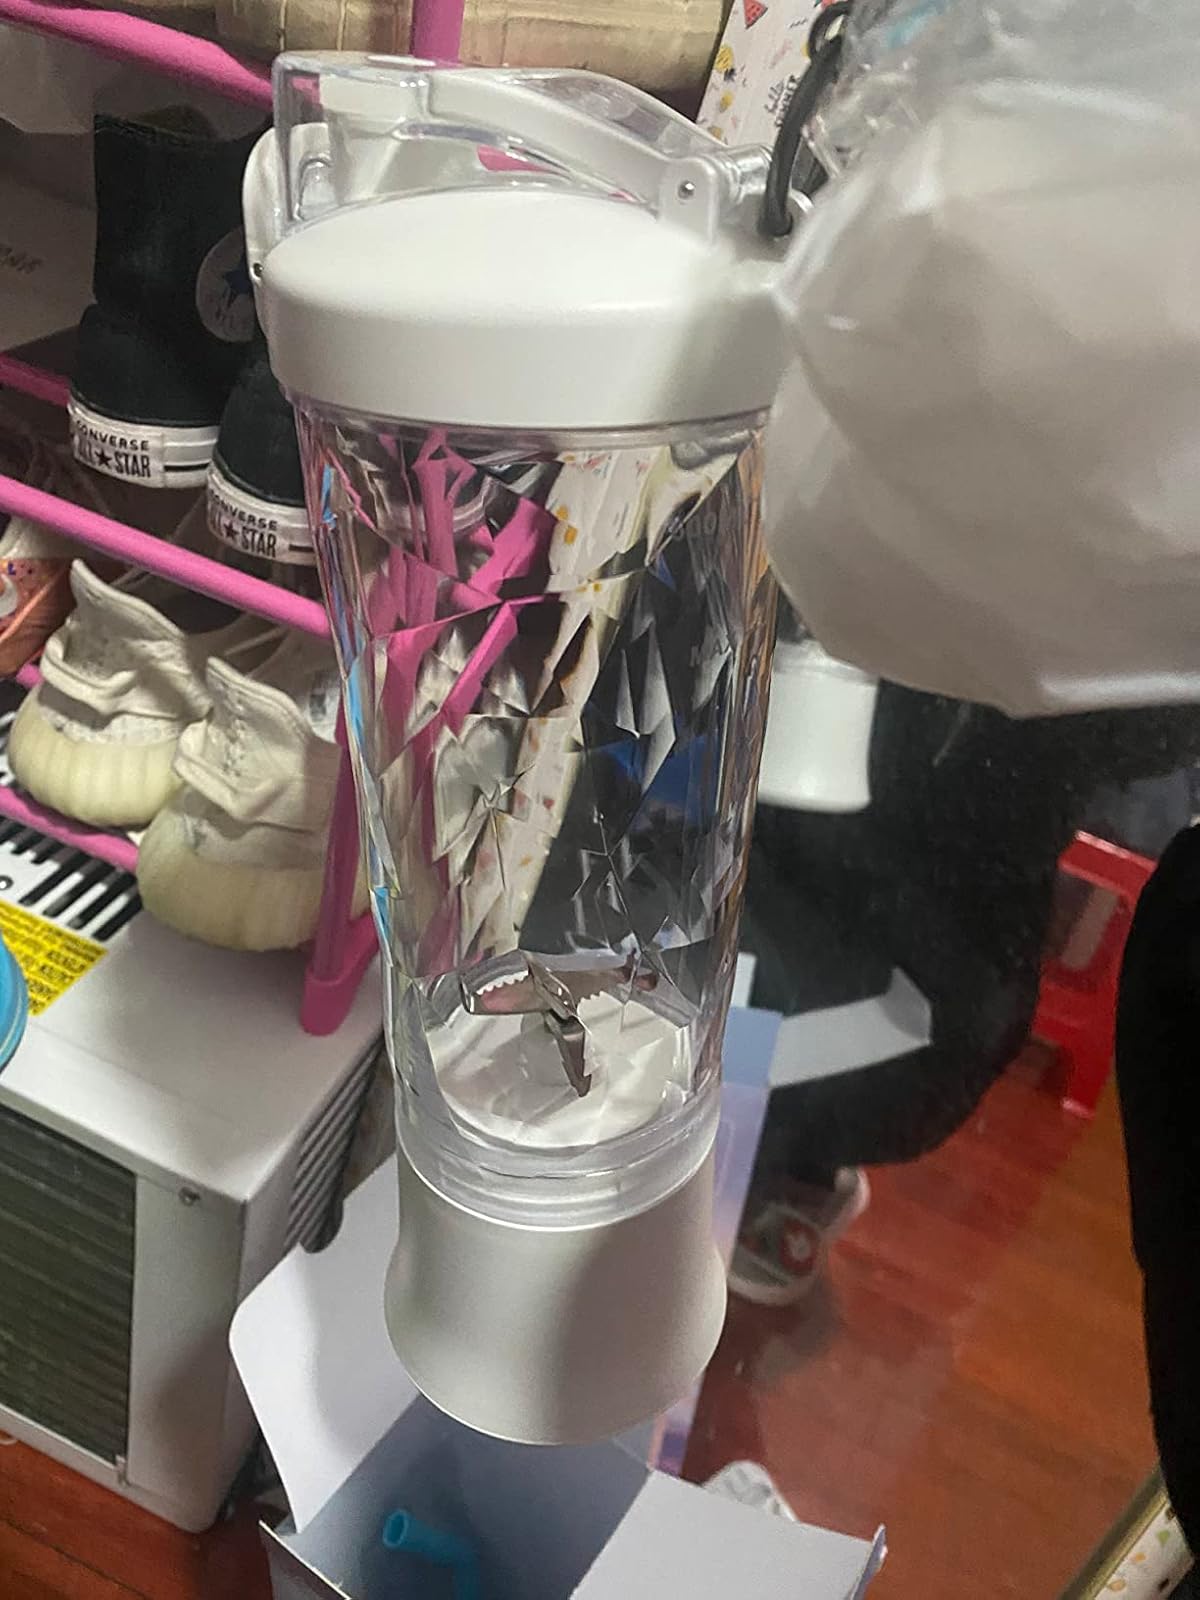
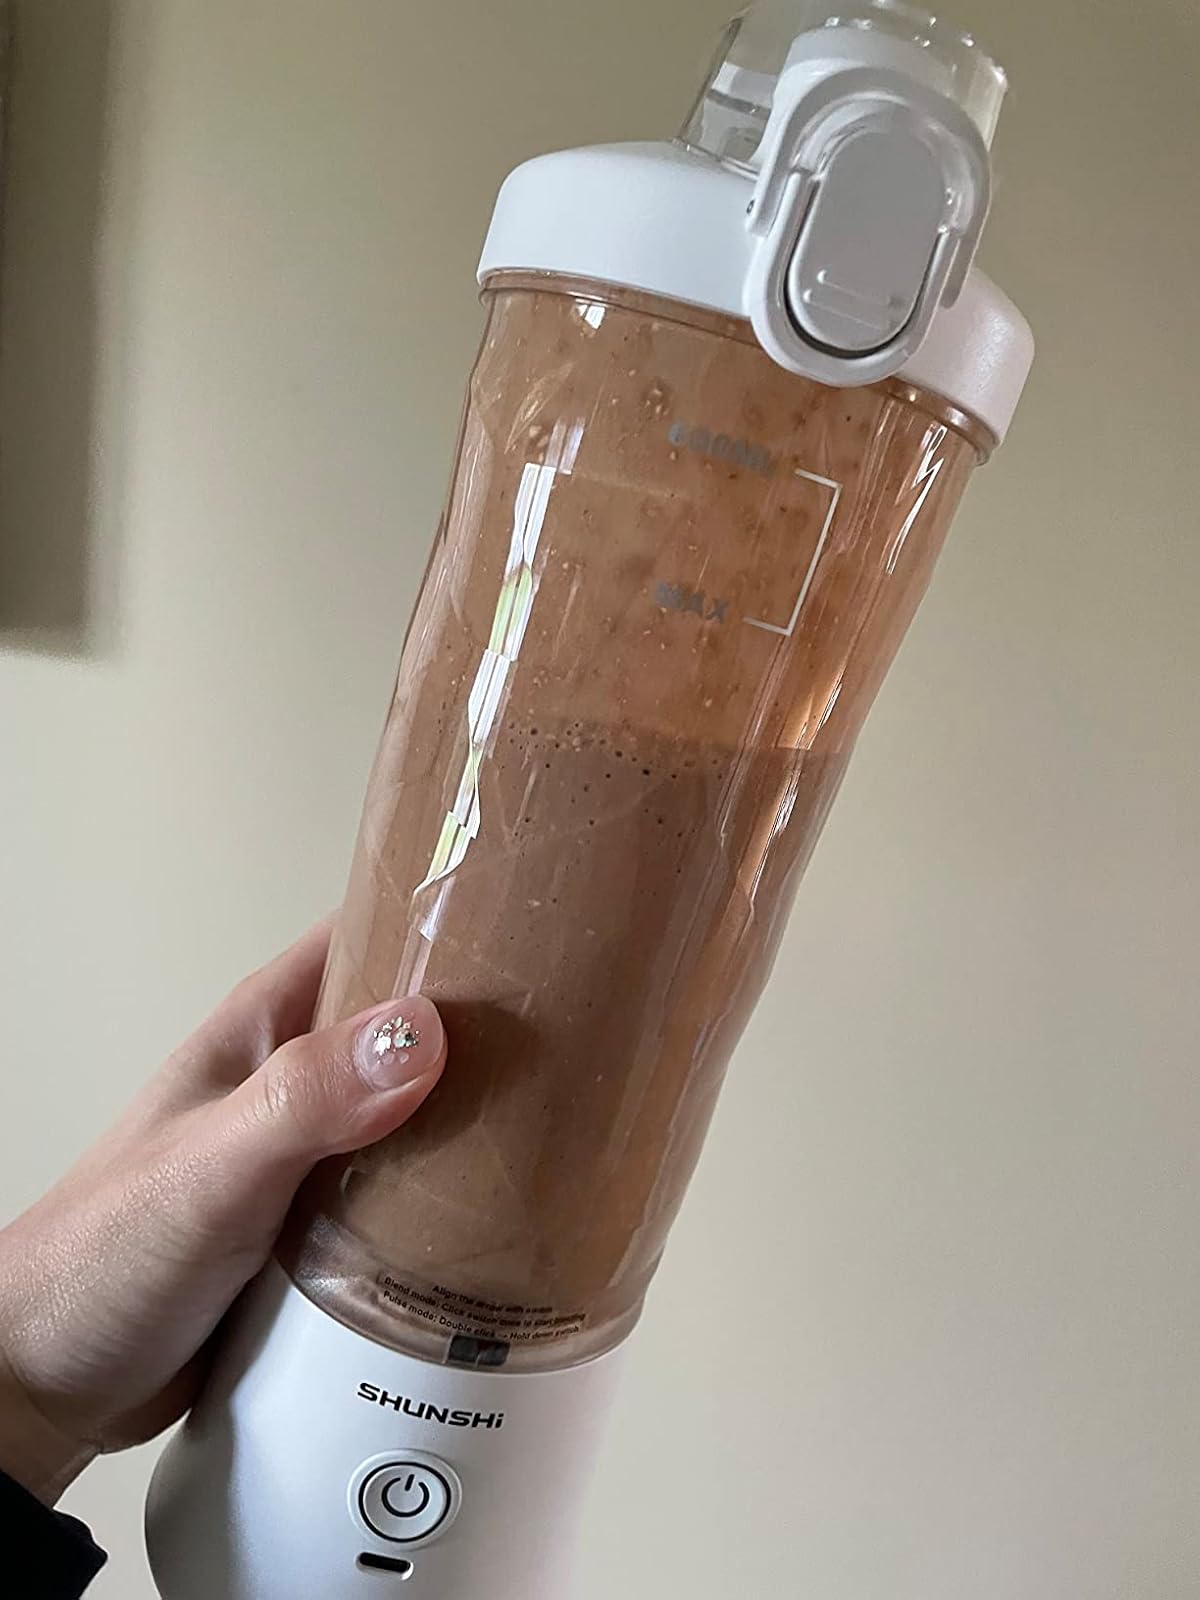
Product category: items_blender
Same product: yes